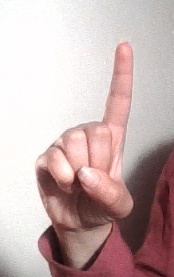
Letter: bb